Beardsley Avenue Historic District

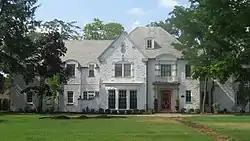
Best House on Beardsley Avenue, July 2012

Beardsley Avenue Historic District is a national historic district located at Elkhart, Elkhart County, Indiana. The district encompasses 41 contributing buildings, 3 contributing sites, 2 contributing structures, and 2 contributing objects in a predominantly residential section of Elkhart. It was developed after 1848, and includes residences in a number of architectural styles including Prairie School and Beaux Arts. Located in the district are the separately listed Dr. Havilah Beardsley House and Ruthmere Mansion. Other notable contributing resources are Island Park, Beardsley Park, the Main Street Memorial Bridge, St. Paul's Methodist Church, and the Best House.